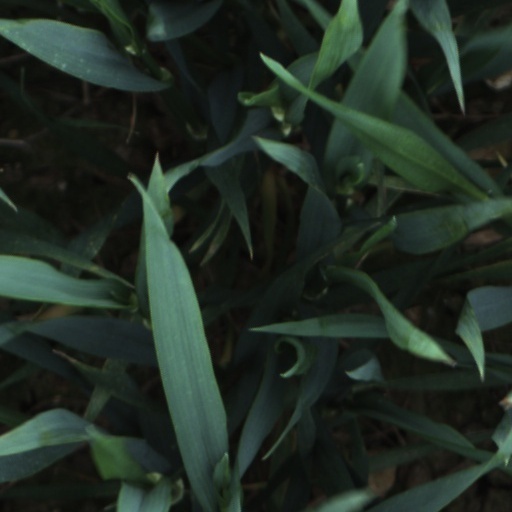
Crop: wheat